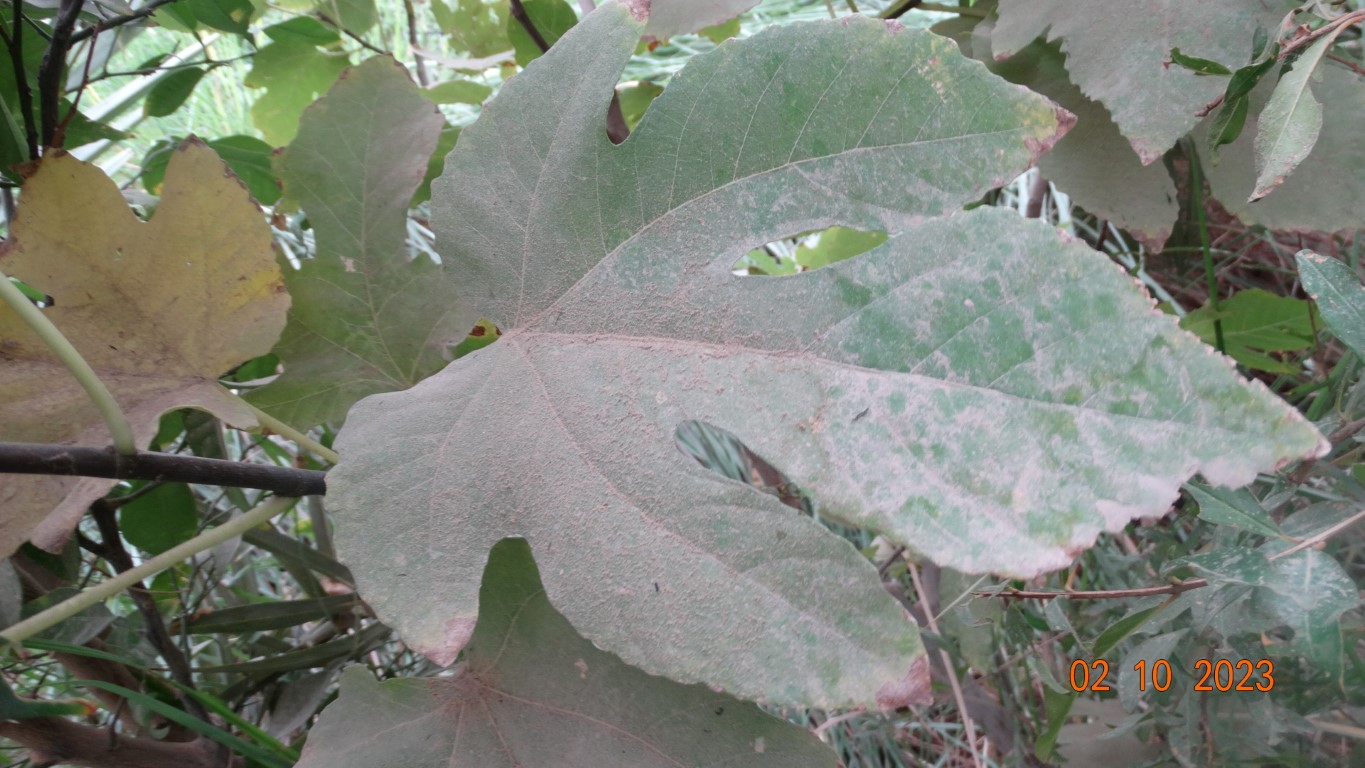
Label: healthy